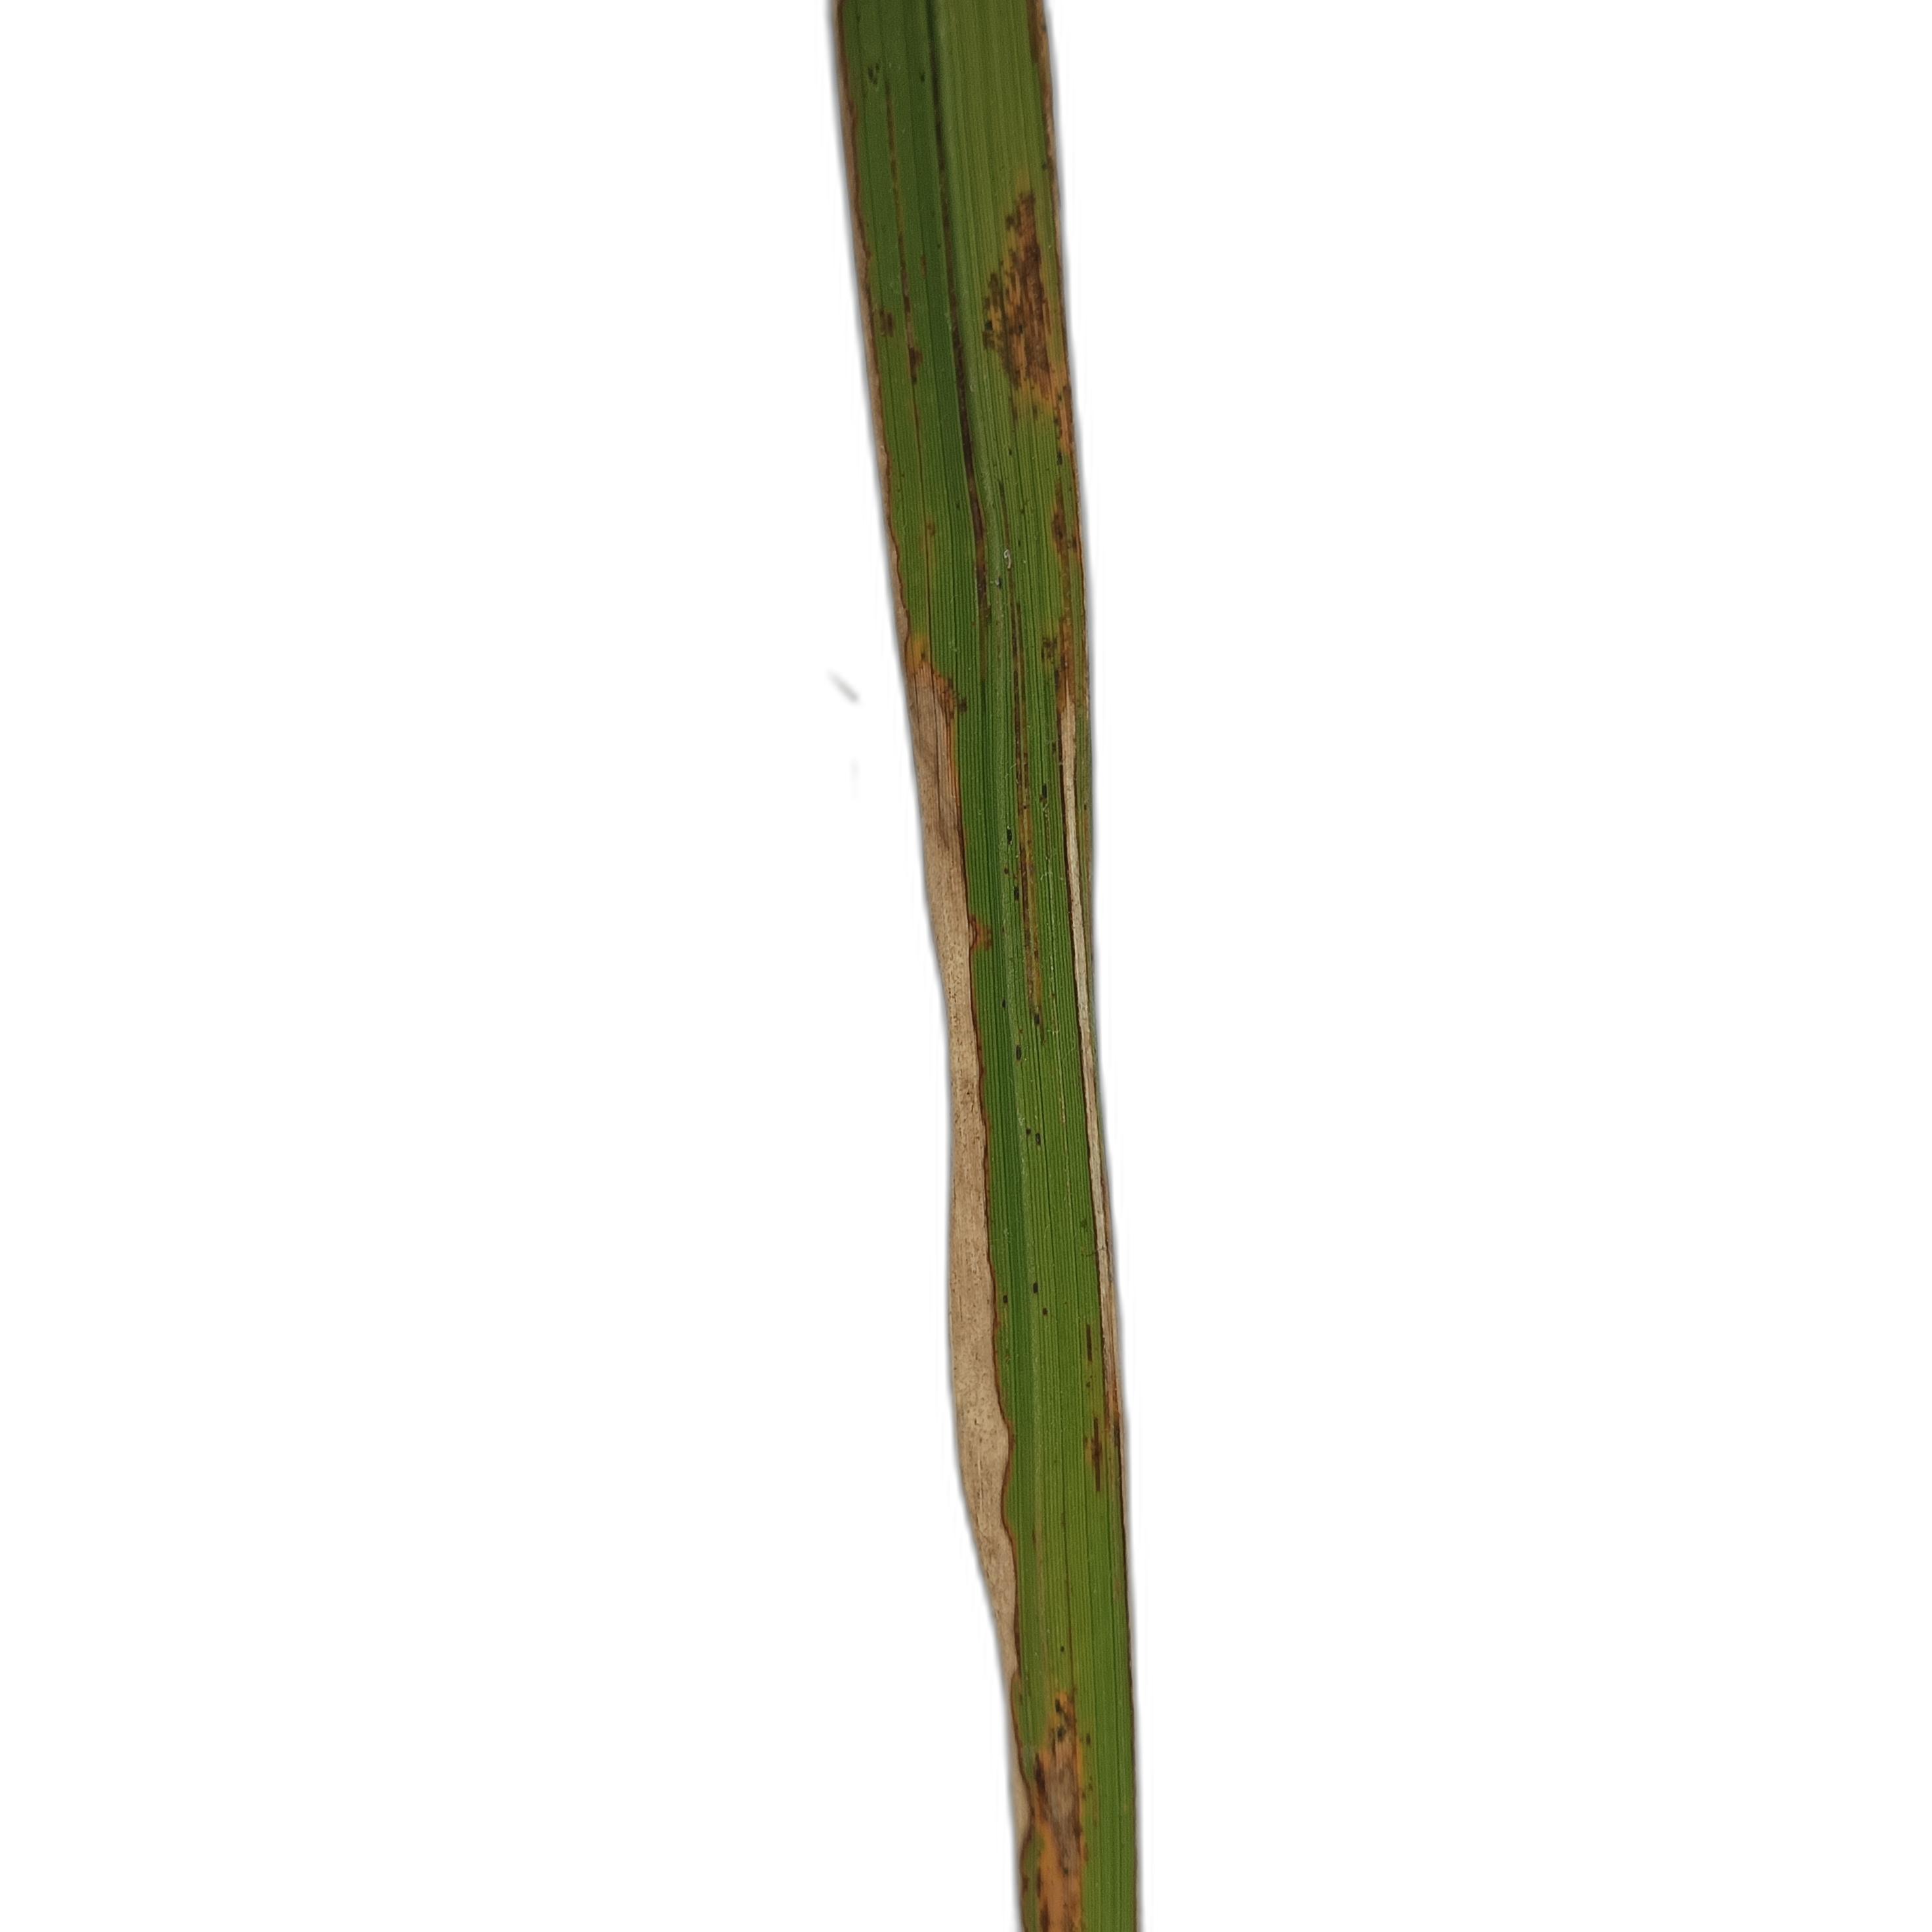
Label: Leaf Scald